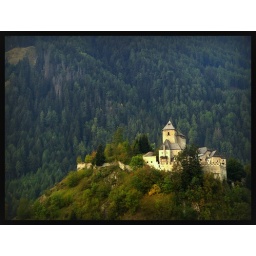
View of a castle from the Brennero highway, with Alps and alpine trees in the background